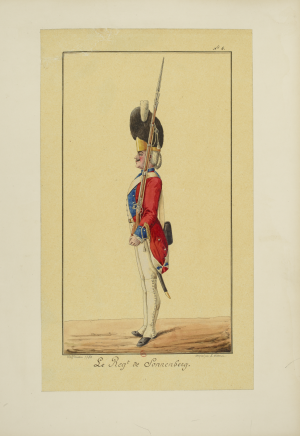
planche d'uniforme de l'ouvrage de la BNF ""Les Régiments suisses et grisons au service de la France"", de 1883. Le Régiment de Sonnenberg."
Le régiment de Sonnenberg est un régiment d’infanterie suisse du Royaume de France créé en 1672.